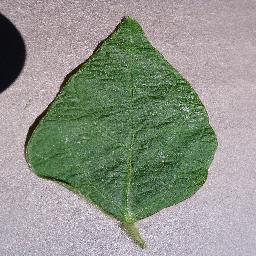
Label: Soybean___healthy